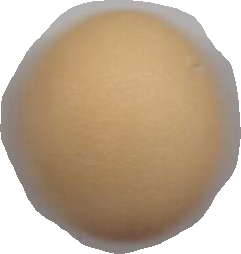
Variety: Grobogan